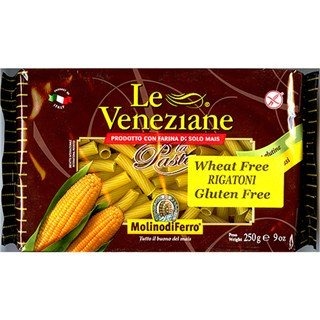
Item Name: Le Veneziane - Italian Rigatoni Pasta [Gluten-Free], (6)- 8.8 oz. Pkgs
Value: 52.8
Unit: Ounce

Price: 4.19